Wolfgang Grönebaum

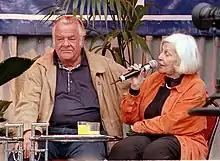
Wolfgang Grönebaum and Annemarie Wendl

Wolfgang Grönebaum (14 March 1927 – 16 March 1998) was a German actor. He appeared in 26 films and television shows between 1968 and 1998.